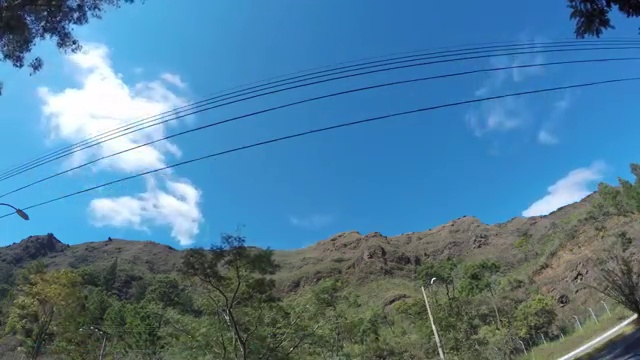
Fire: no
Smoke: no